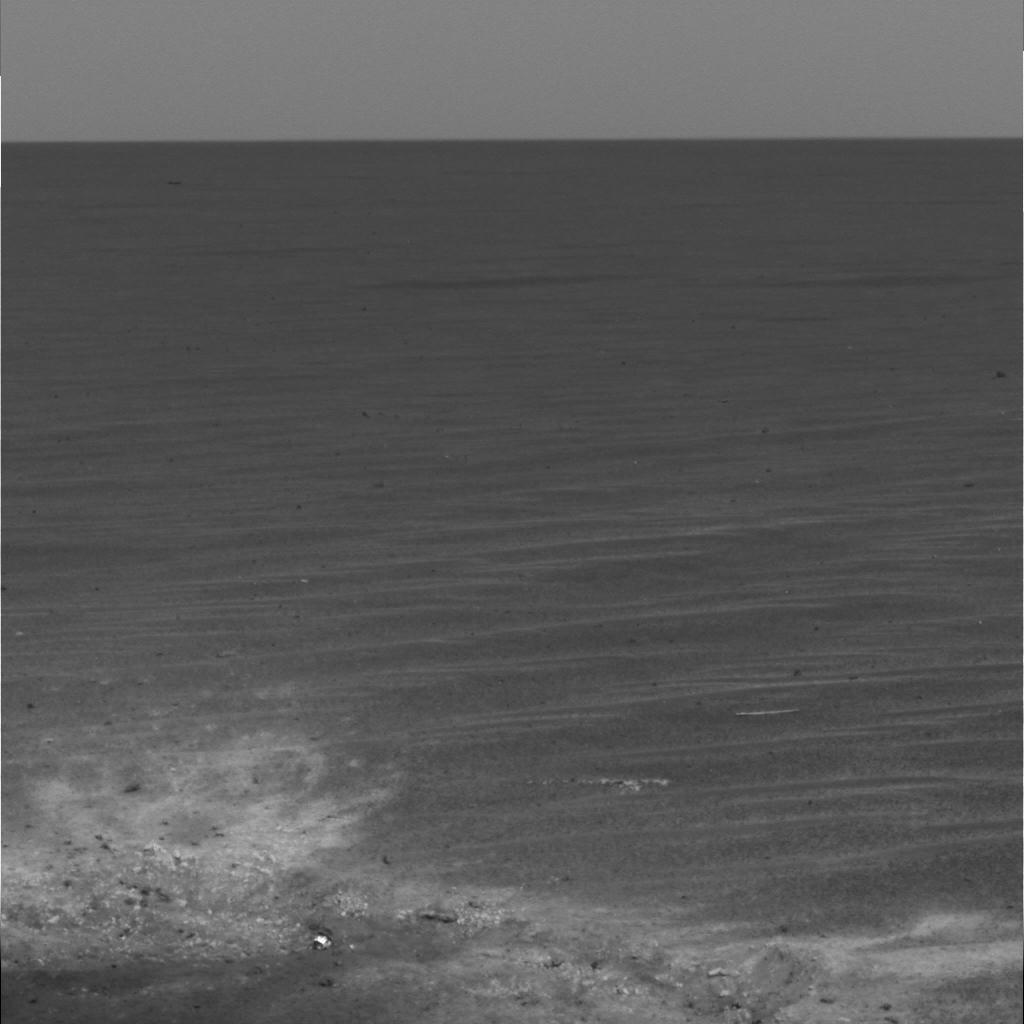
Surface features visible: Dunes/Ripples, Soil, Spherules, Distant Vista, Sky